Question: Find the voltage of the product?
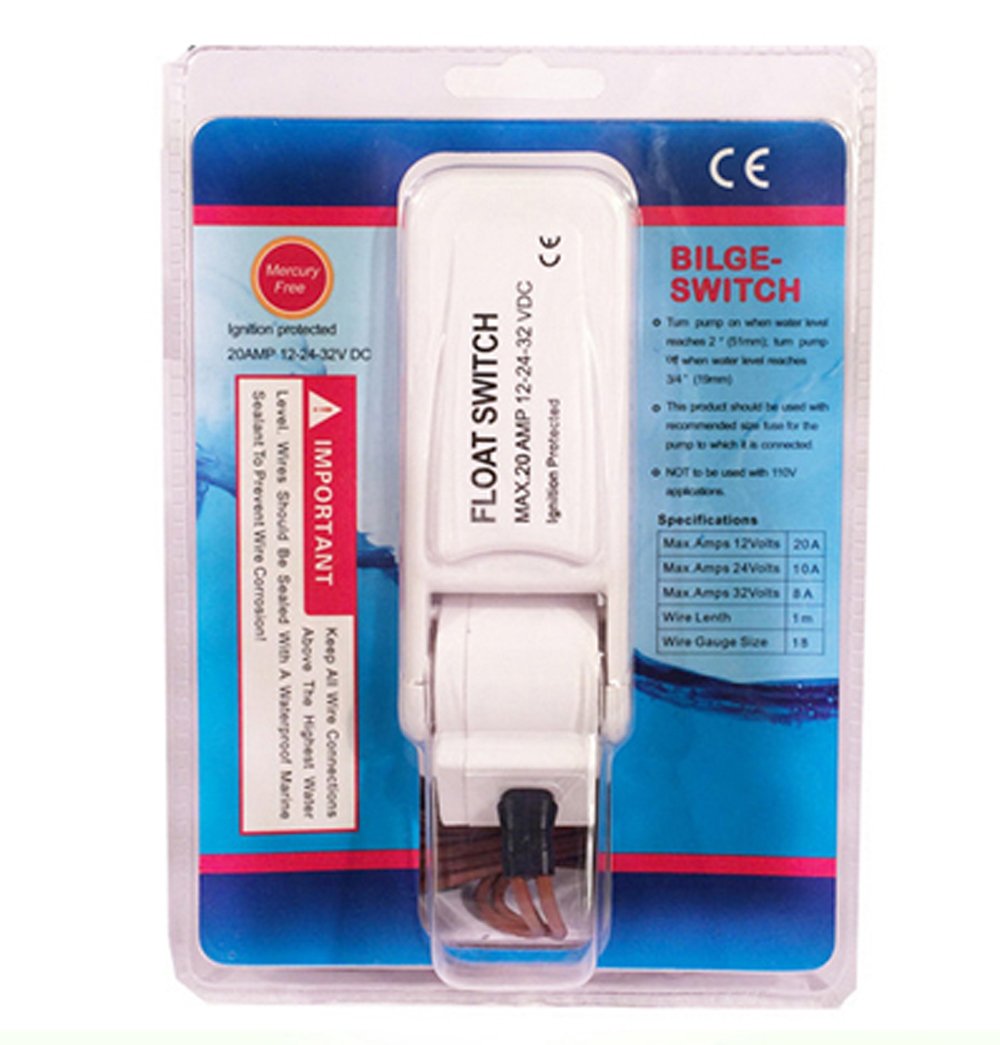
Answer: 24.0 volt